Chinese aircraft carrier Shandong

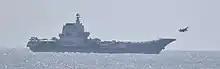
Shenyang J-15 fighter jet flying from "Shandong" during military exercises around Taiwan

During the April 2023 United Sharp Sword military exercises, "Shandong" was deployed in the Philippine Sea, where she simulated air and sea strikes on neighbouring Taiwan from waters close to Okinawa, according to a report from Japan's Ministry of Defense. Several PLAN jet fighters and helicopters took off and landed on the carrier 120 times in 48 hours. "Shandong", three other warships, and a support vessel came to within 230 kilometres of Japan's Miyako Islands at one stage. Taiwan's defence ministry also released a map that showed four Shenyang J-15 fighters flying to the island's east, with the Chinese military later confirming fighters from "Shandong", loaded with live ammunition, had "carried out multiple waves of simulated strikes on important targets". "Shandong" and other vessels accompanying her (one Type 055 destroyer, two Type 052D destroyers, two Type 054A frigates, and a single Type 901 replenishment ship) thereafter sailed east into the Pacific Ocean, at one point coming within 600 kilometers of Guam, before finally turning westwards and entering the South China Sea via the Bashi Channel at the end of April. The "Shandong" later returned to the Philippine Sea for a five-day deployment in September 2023, while also staging a 12 day deployment in the same area in late October 2023. In early November 2023, the "Shandong" was detected sailing north through the Taiwan Strait, possibly towards Dalian shipyard for maintenance, by Taiwan’s Ministry of National Defense.